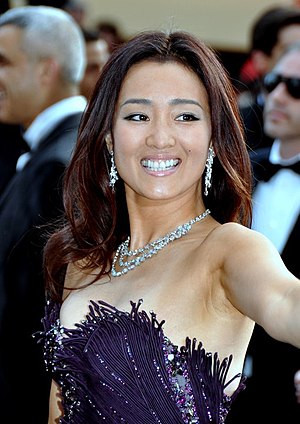
Gong Li
Gong Li er et kinesisk navn; efternavnet/familienavnet er Gong.